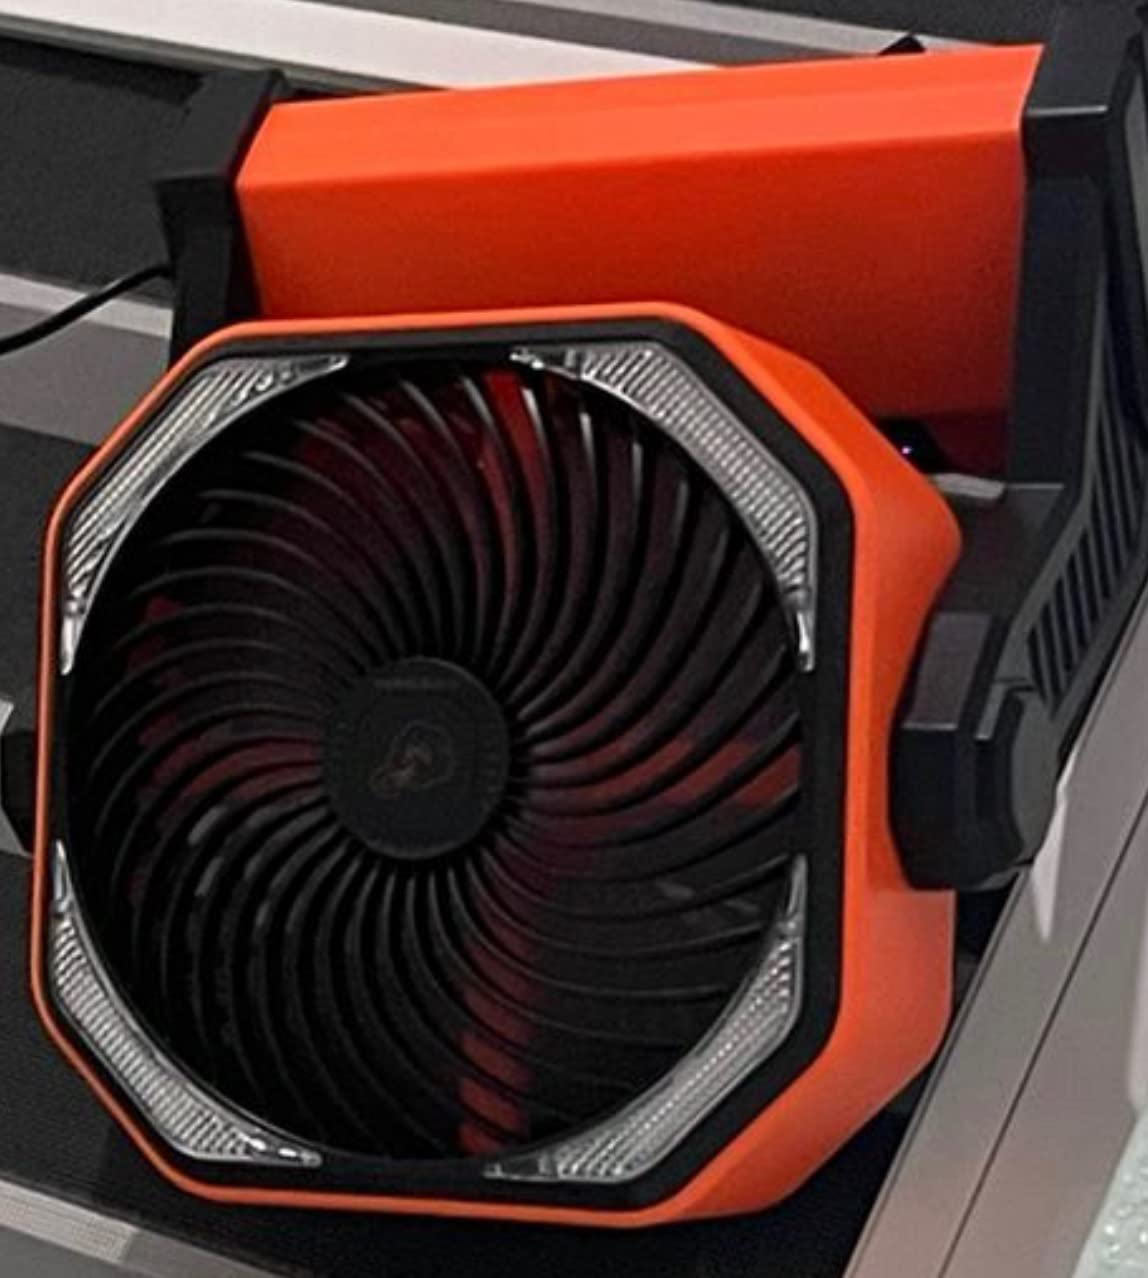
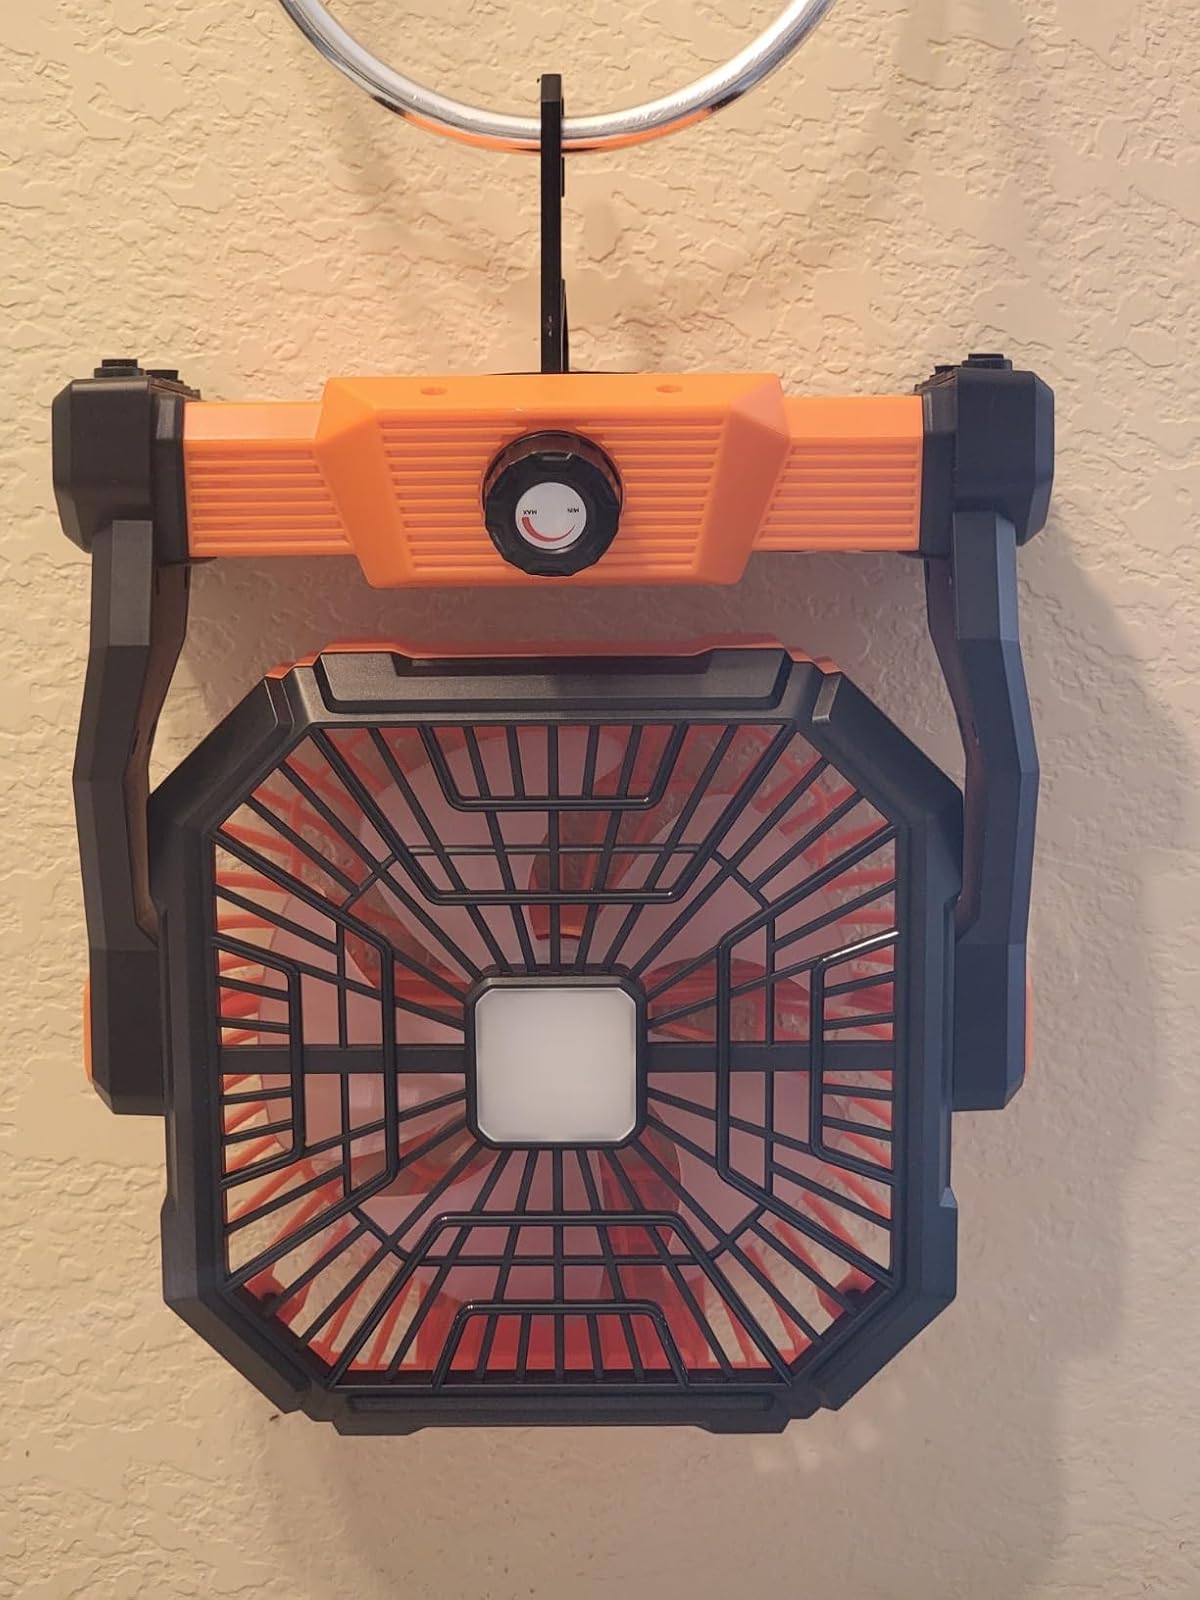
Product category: lantern
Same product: no